TYPE (DOS command)

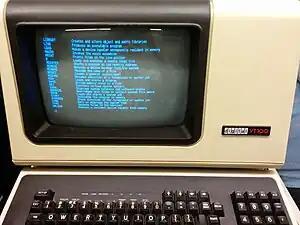
Description of the command of displayed on a .

The command is available in the operating systems DEC RT-11, OS/8, RSX-11, TOPS-10, TOPS-20, VMS, Digital Research CP/M, MP/M, MetaComCo TRIPOS, Heath Company HDOS, AmigaDOS, DOS, FlexOS, TSL PC-MOS, SpartaDOS X, IBM/Toshiba 4690 OS, IBM OS/2, Microsoft Windows, ReactOS, AROS, and SymbOS.